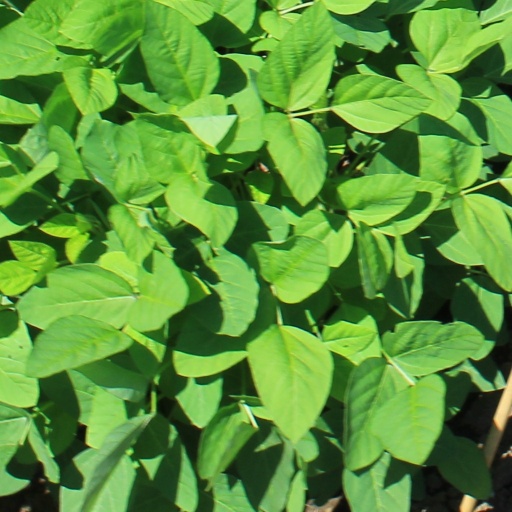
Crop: soybean